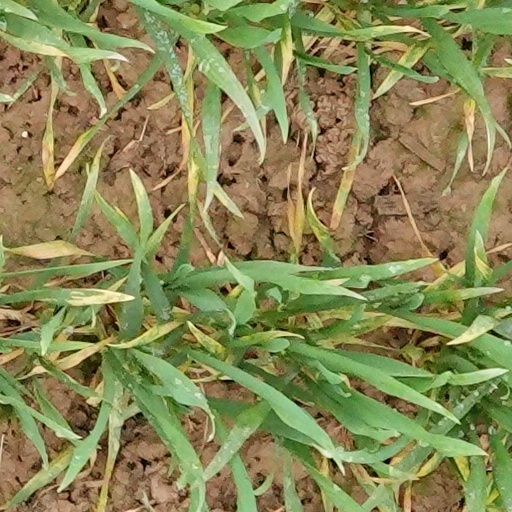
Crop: wheat